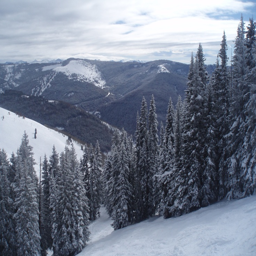
avoid the trees when you 're snowboarding down the slopes around your vacation rental